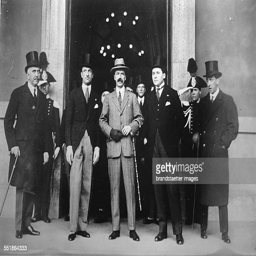
the prime minister arrives in photograph